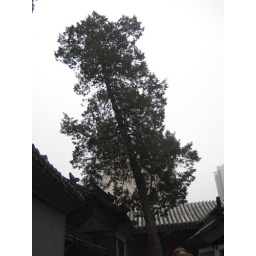
tree in courtyard. many trees around, including pomegranate fruit trees